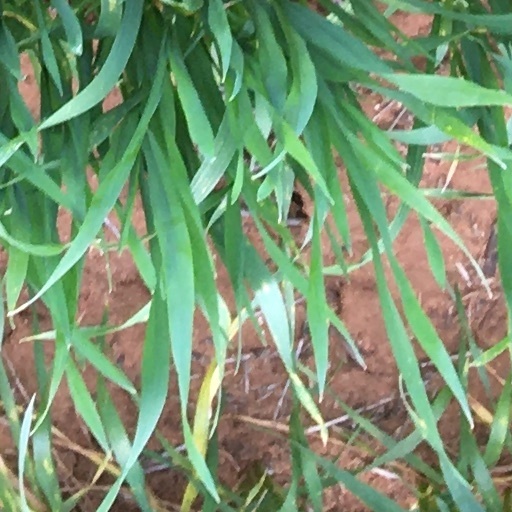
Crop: wheat